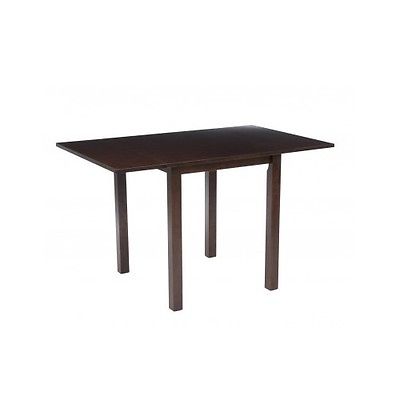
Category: table